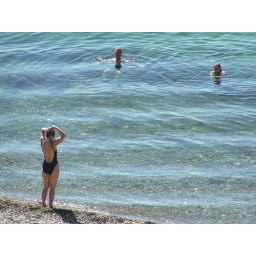
Cooling off in crystal clear water